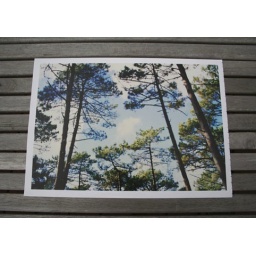
I wish I lived near a pine forest - the smell and the sounds, mmm...